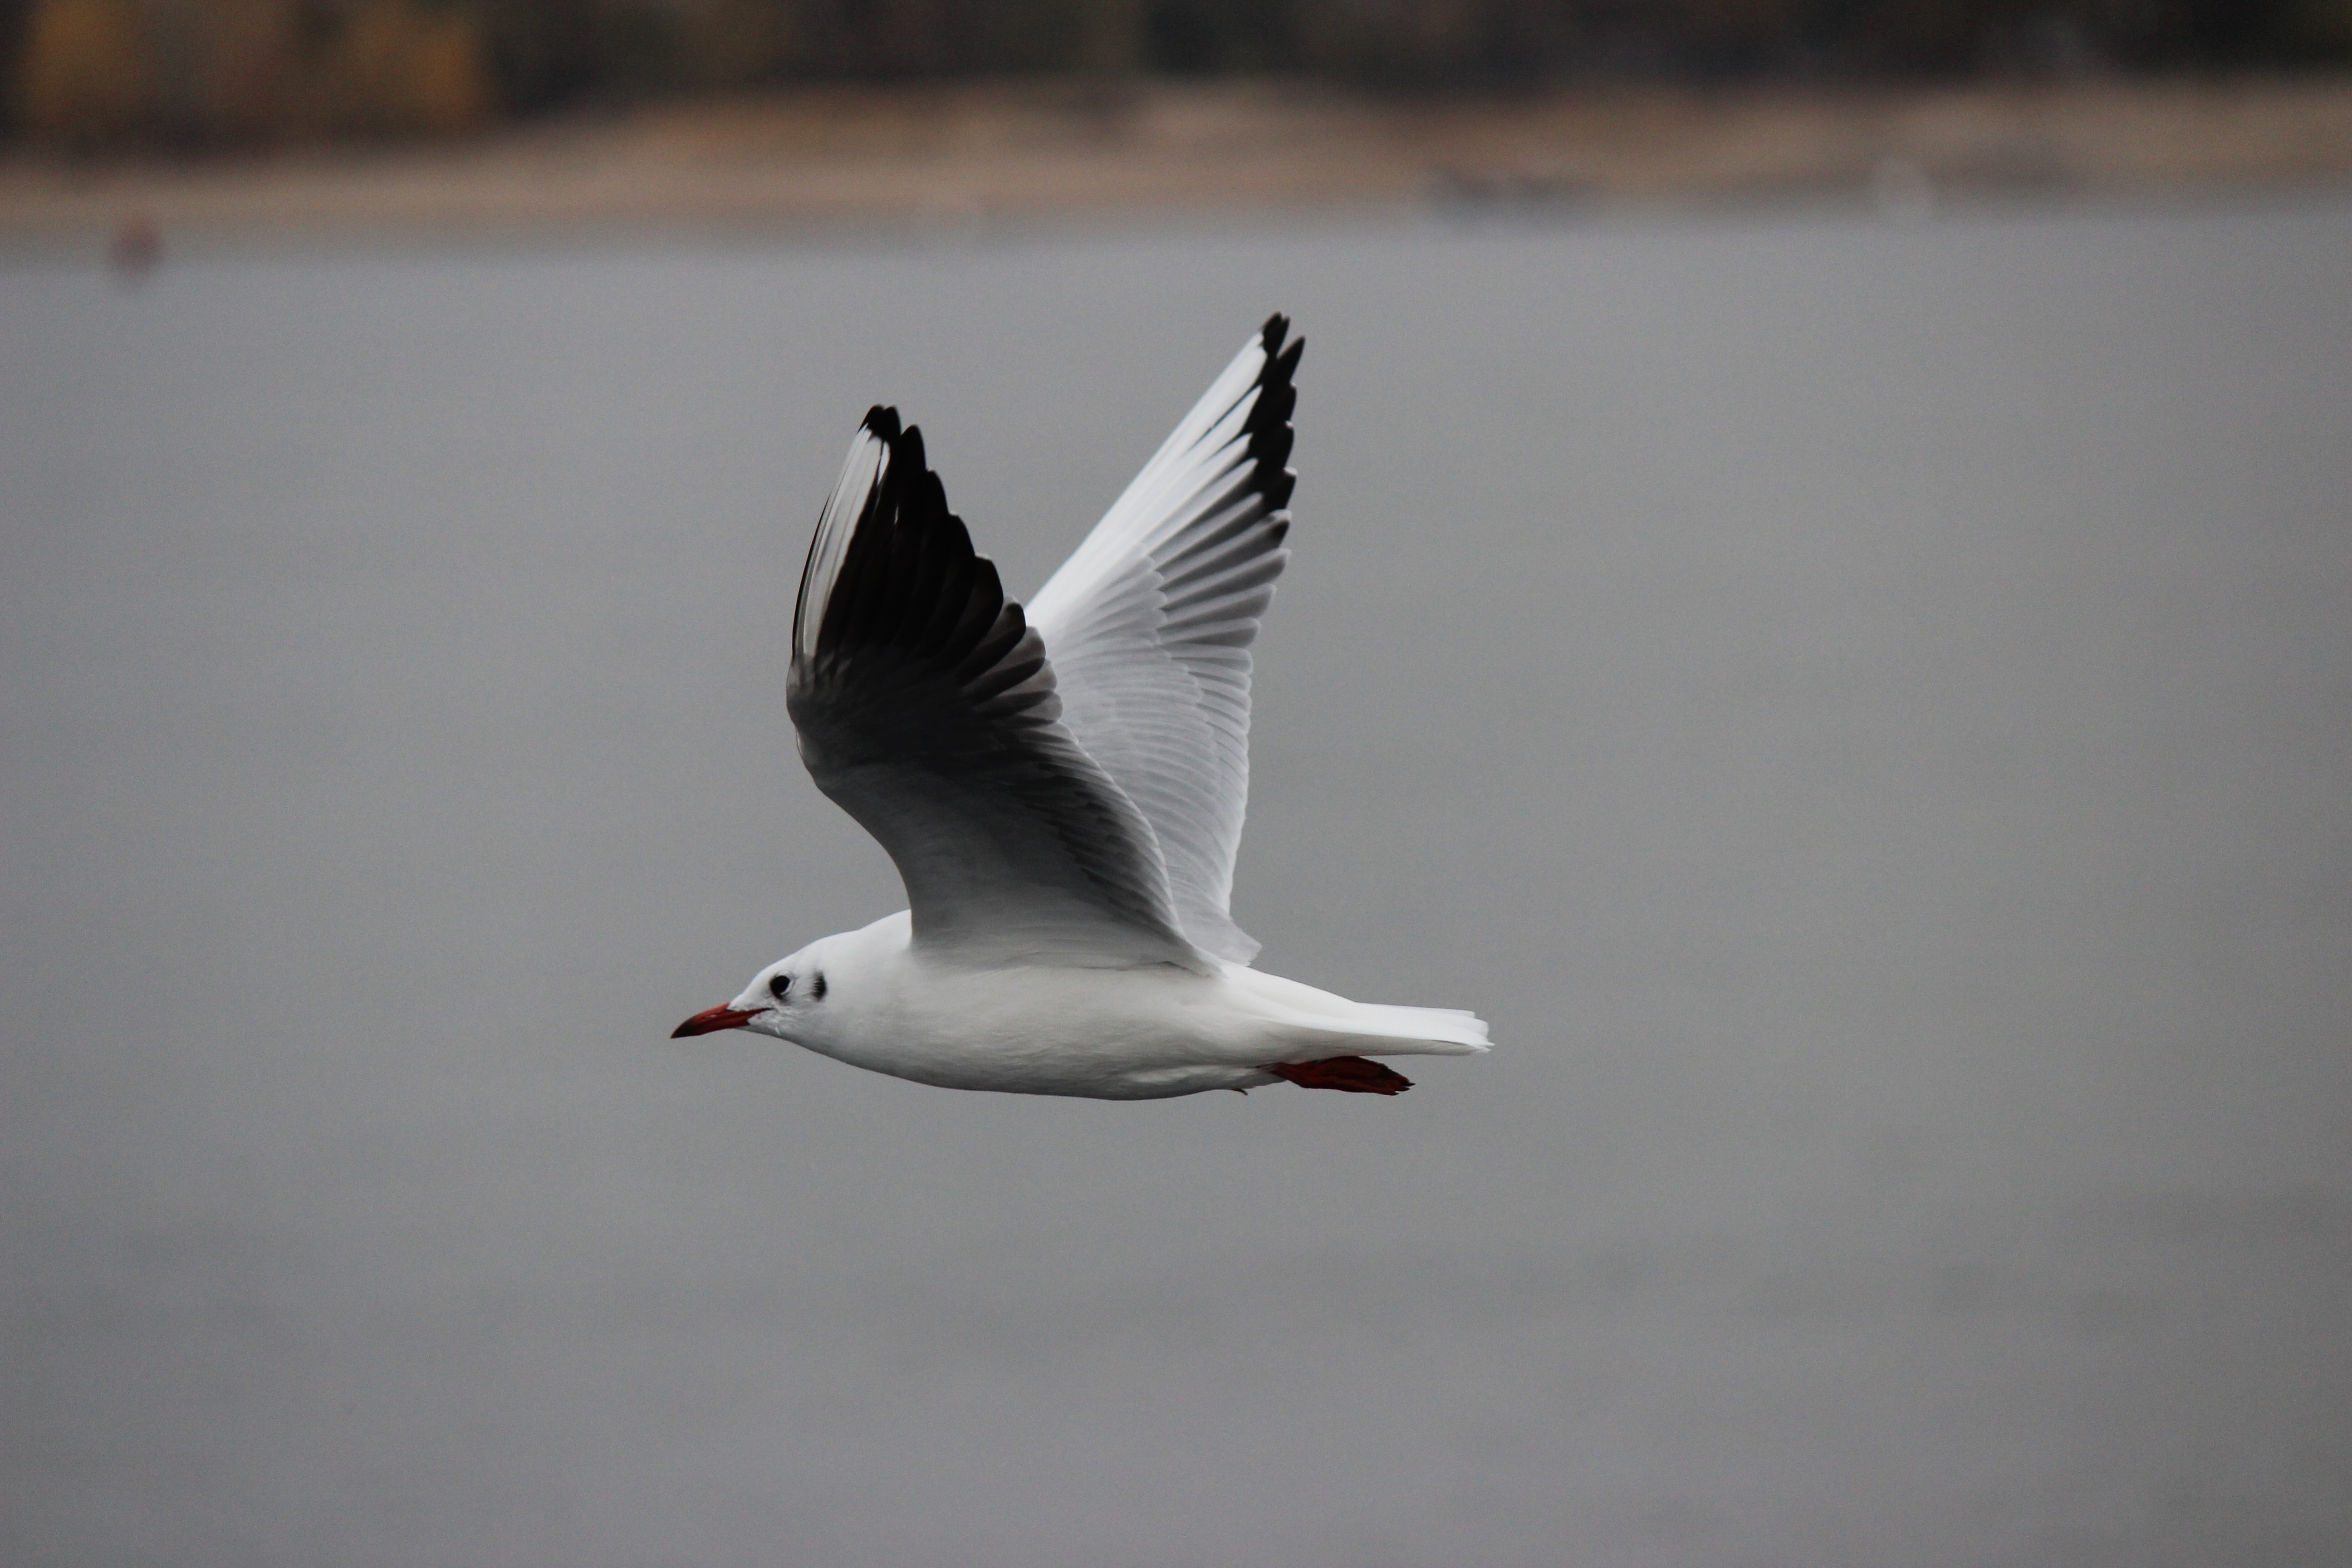
bird, wing, white, seabird, seagull, wildlife, gull, beak, flight, feather, fauna, water bird, shorebird, charadriiformes, european herring gull, great black backed gull